Toda Station (Saitama)

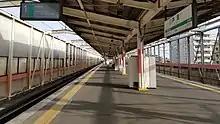
The station platform in May 2021

The station consists of one elevated island platform serving two tracks, with the station building located underneath. The tracks of the Tōhoku Shinkansen also run adjacent to this station, on the west side. The station is staffed.